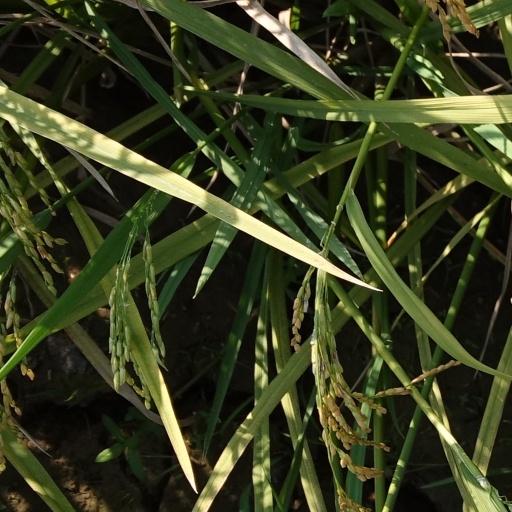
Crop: rice